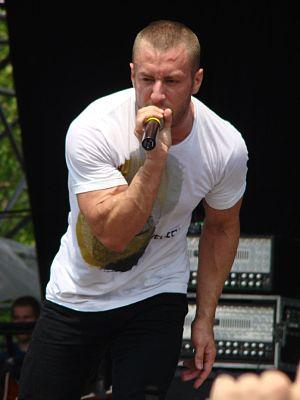
Gods of Metal 2008